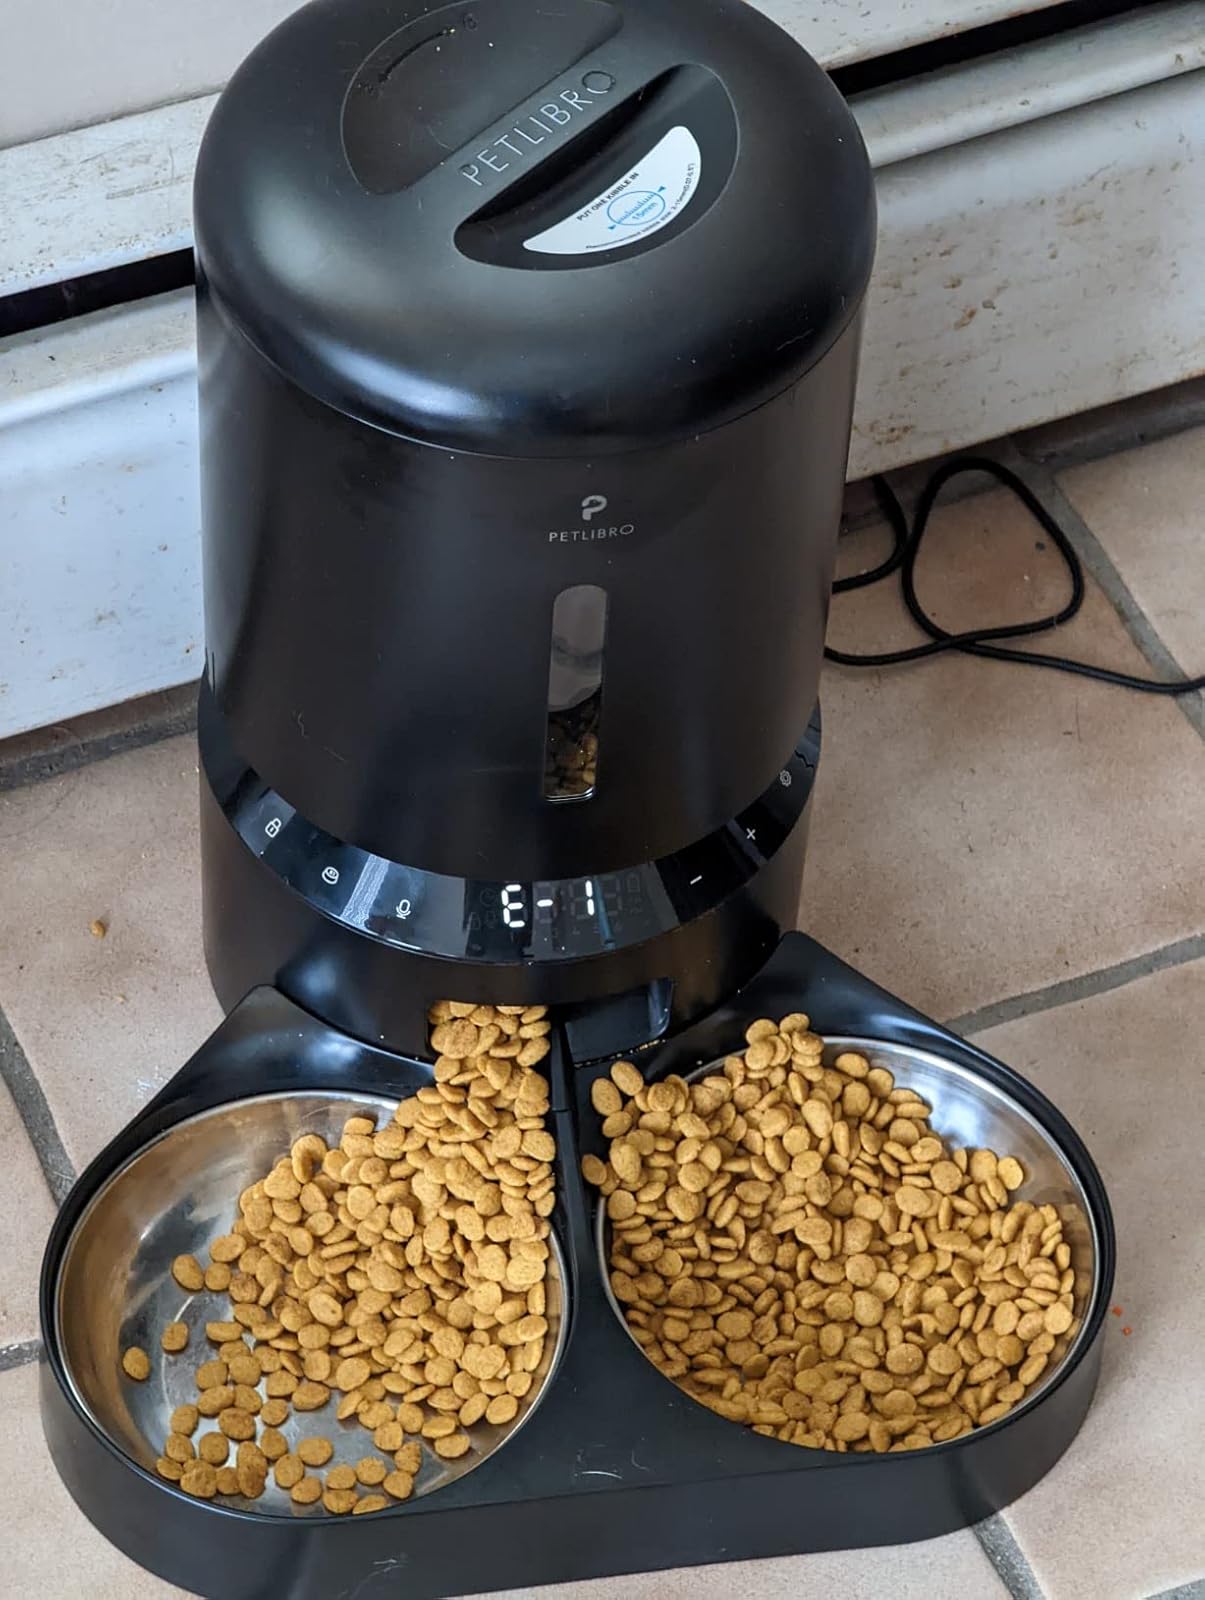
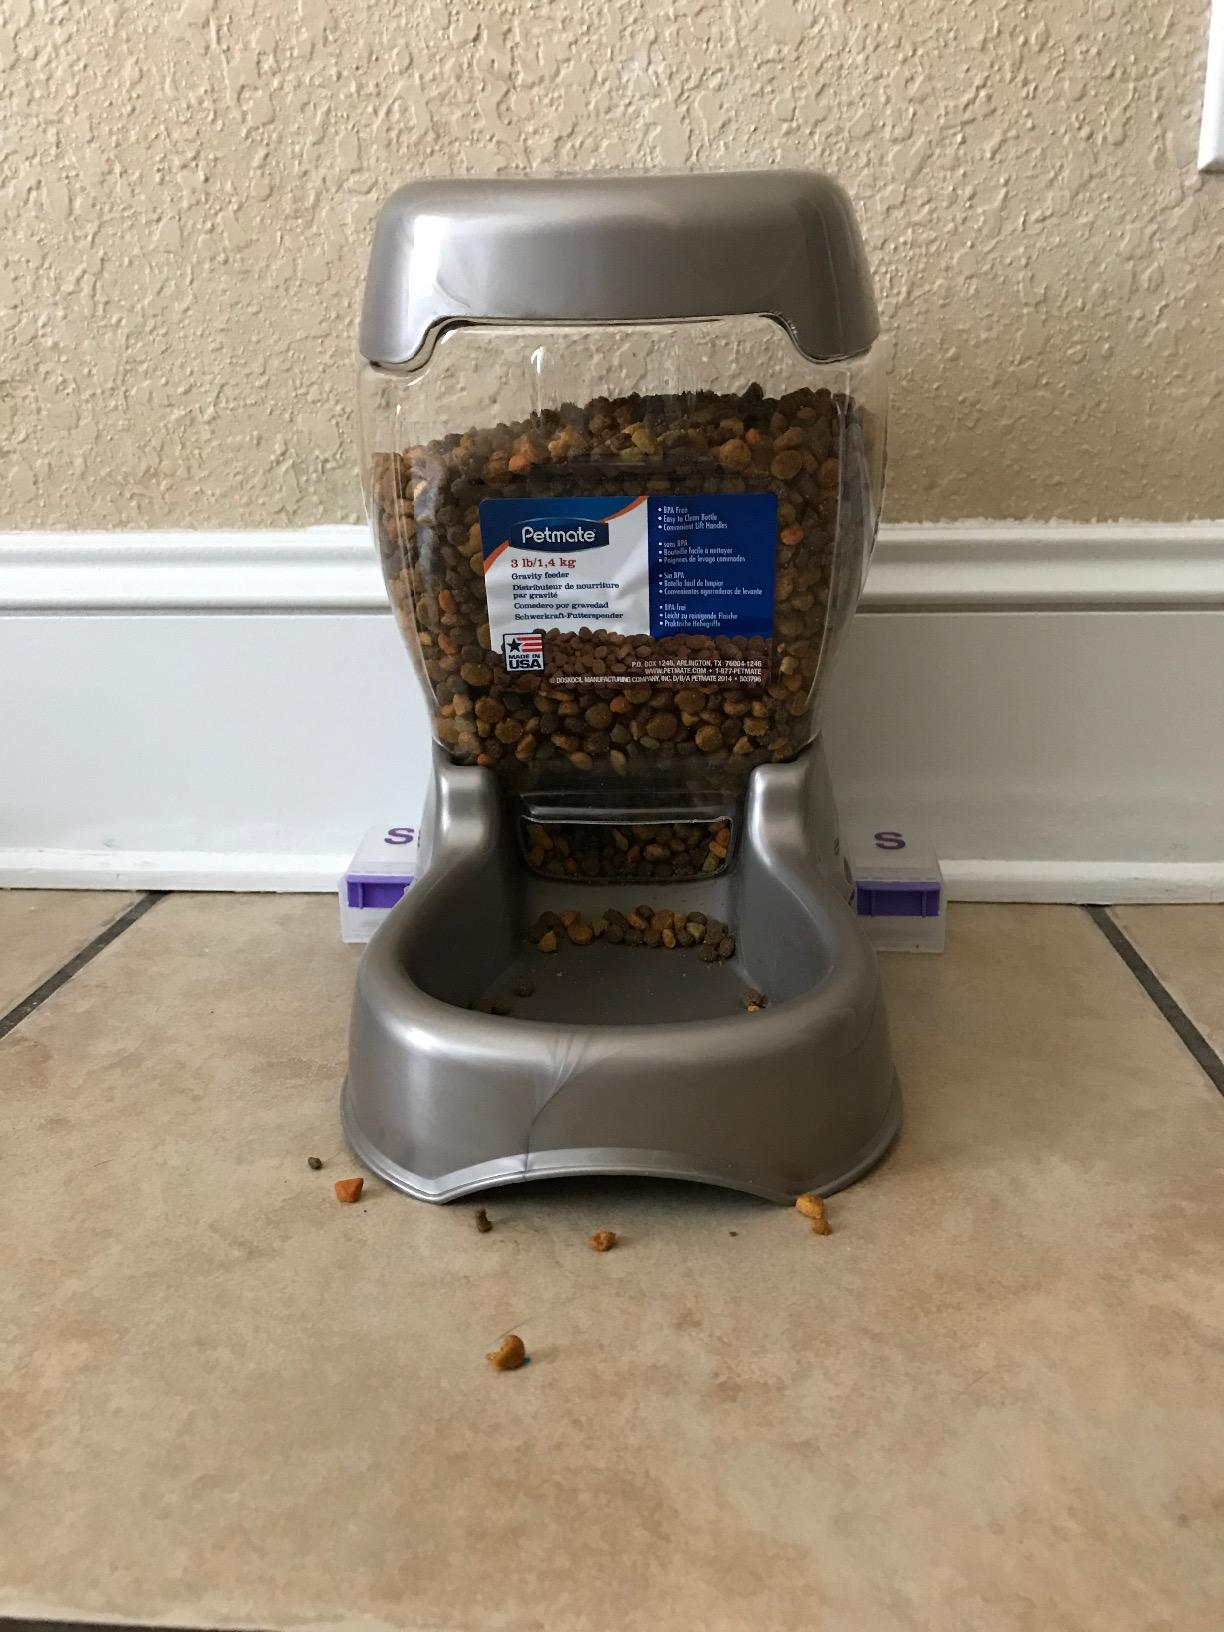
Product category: items_feeder
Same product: no